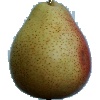
Label: Pear Forelle 1